Sri Lankan units of measurement

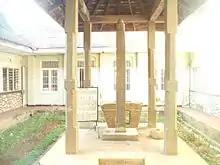
Badulla Pillar Inscription, in which prohibition of frauds in weighing is stated

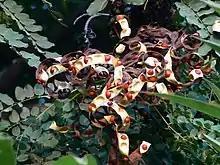
Madatiya ( "Adenanthera pavonina" ), which was a base unit used to measure small weights.

One candy, or one bahar, was equal to 226.8 kg, or 500 lbs, or according to "The Indian Trader's Guide" 480 Dutch pounds or 520 pounds Avoirdupois. Small weights could be measured in seeds, such as the Thala (Sesame), Amu, Vee (Rice) (3 Amu), Madati (8 Vee), Majadi, Maditi, Kalanda, and Manjadi. In ancient times, there have been an accurate system to measure weights. Following are some such weight measuring units used. Units like Madati ( "Adenanthera pavonina" ), Vee (Rice) are based on weights of those seeds.